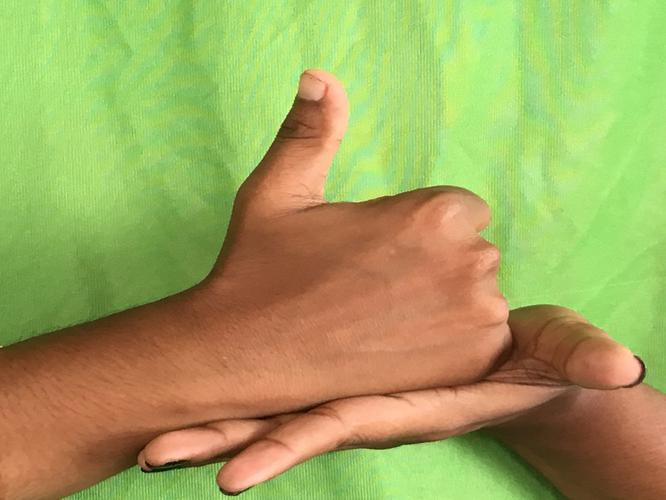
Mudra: Shivalinga
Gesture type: double_hand